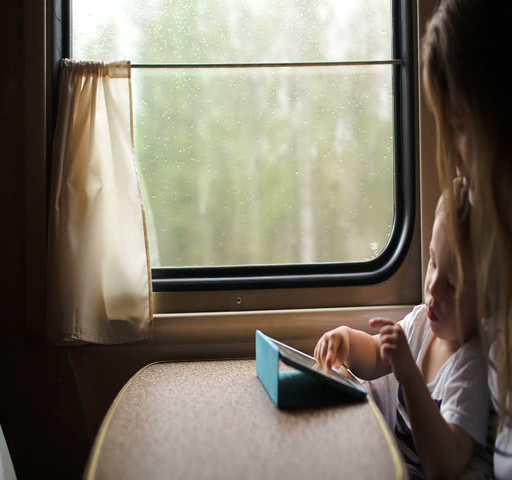
little boy playing game on tablet pc sitting by window in the train .